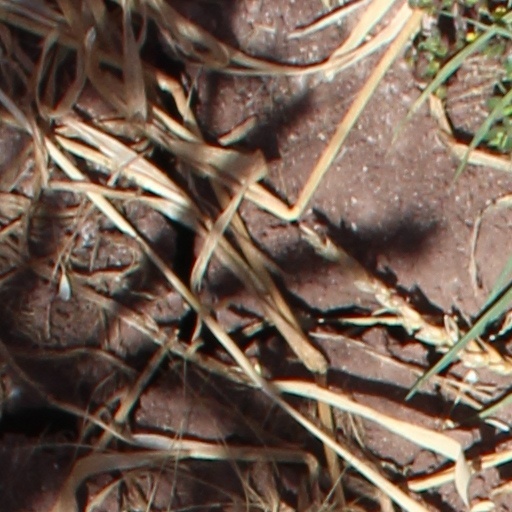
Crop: wheat